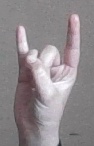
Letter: la